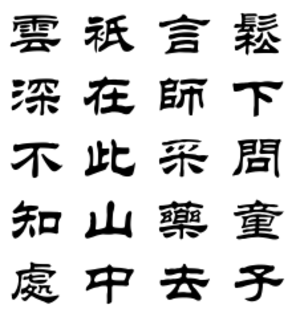
Sinogrammes dans le style scribe. Cette image reprend mot à mot le texte du poème en sigillaire de 賈島 Jiǎ Dǎo. Ce n'est pas l'œuvre d'un calligraphe mais un texte passé par une police de caractères spécifique.&#91
Les styles des sinogrammes chinois sont l'ensemble des styles graphiques pouvant être utilisés pour transcrire les sinogrammes. Lorsque la transcription est pratiquée traditionnellement, elle se fait au pinceau, l'on parle de calligraphie chinoise. Ces styles sont intrinsèquement liés à l'histoire de l'écriture chinoise et composés de plusieurs grands styles calligraphiques principaux, ayant chacun des variantes plus ou moins fines. Il existe ensuite des styles mécaniques, et depuis plus récemment des styles infographiques.